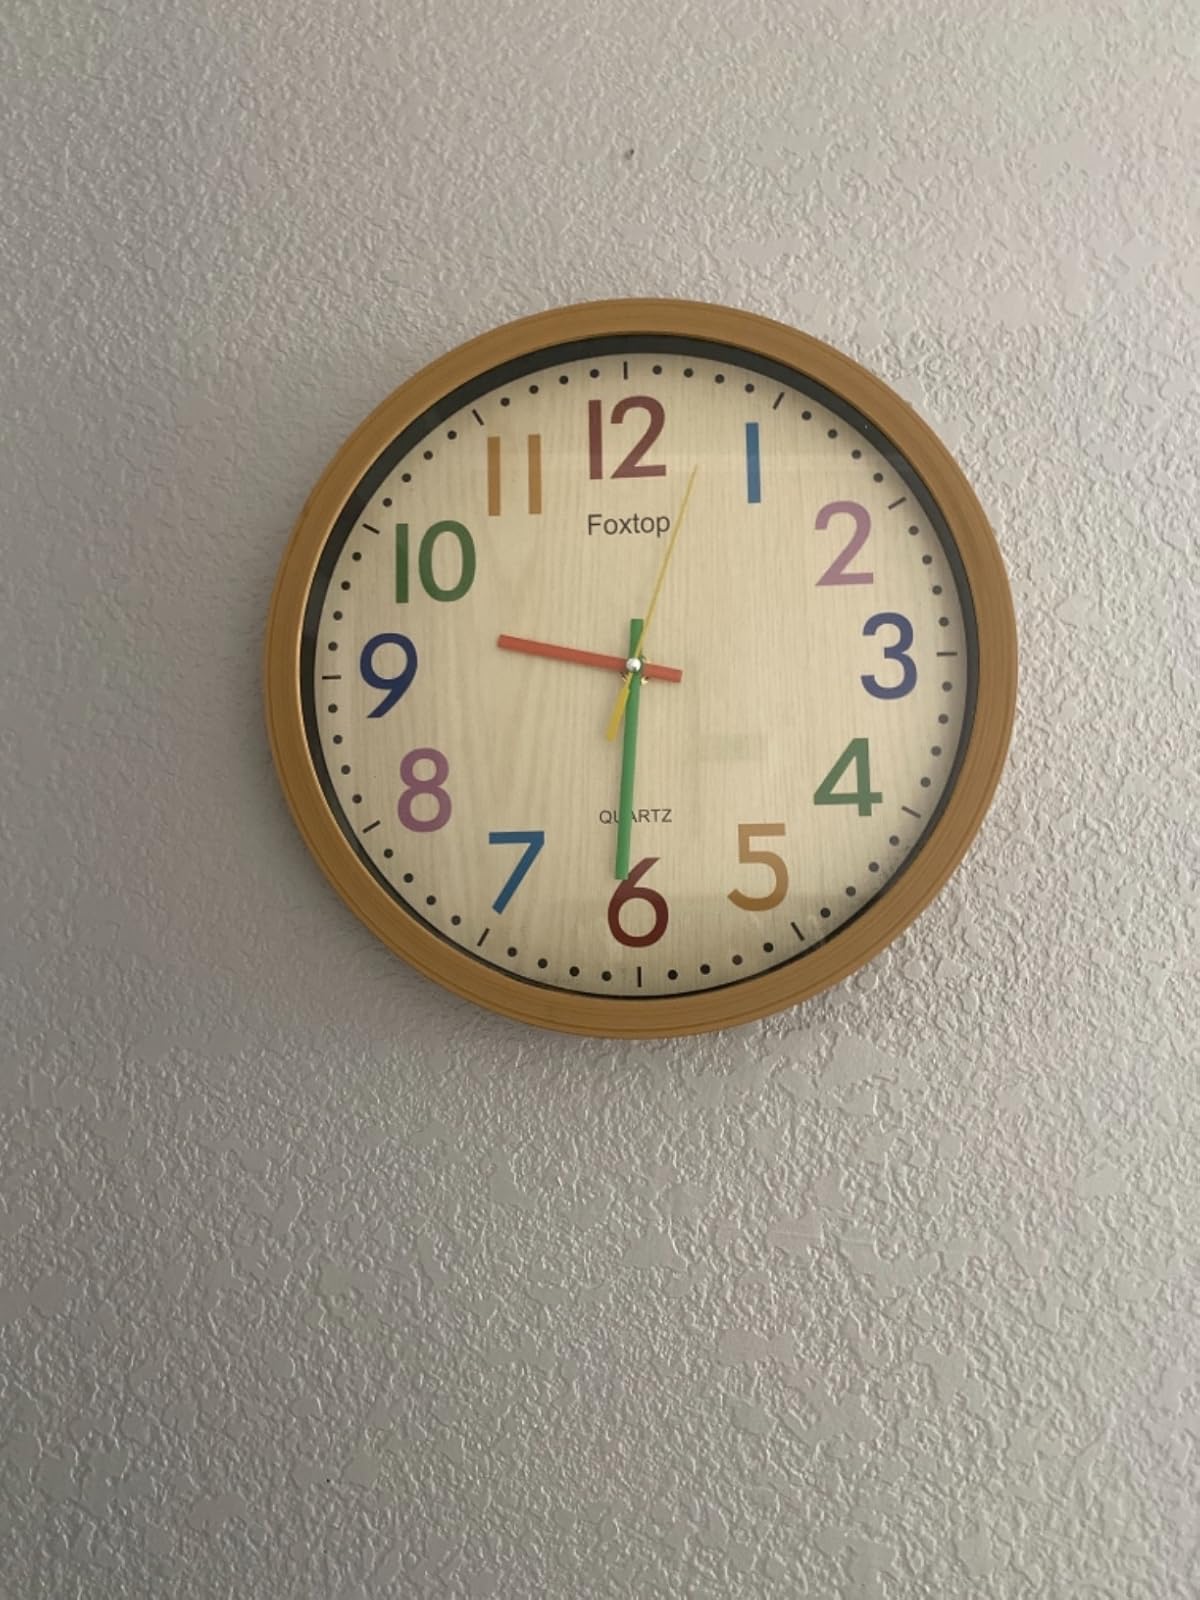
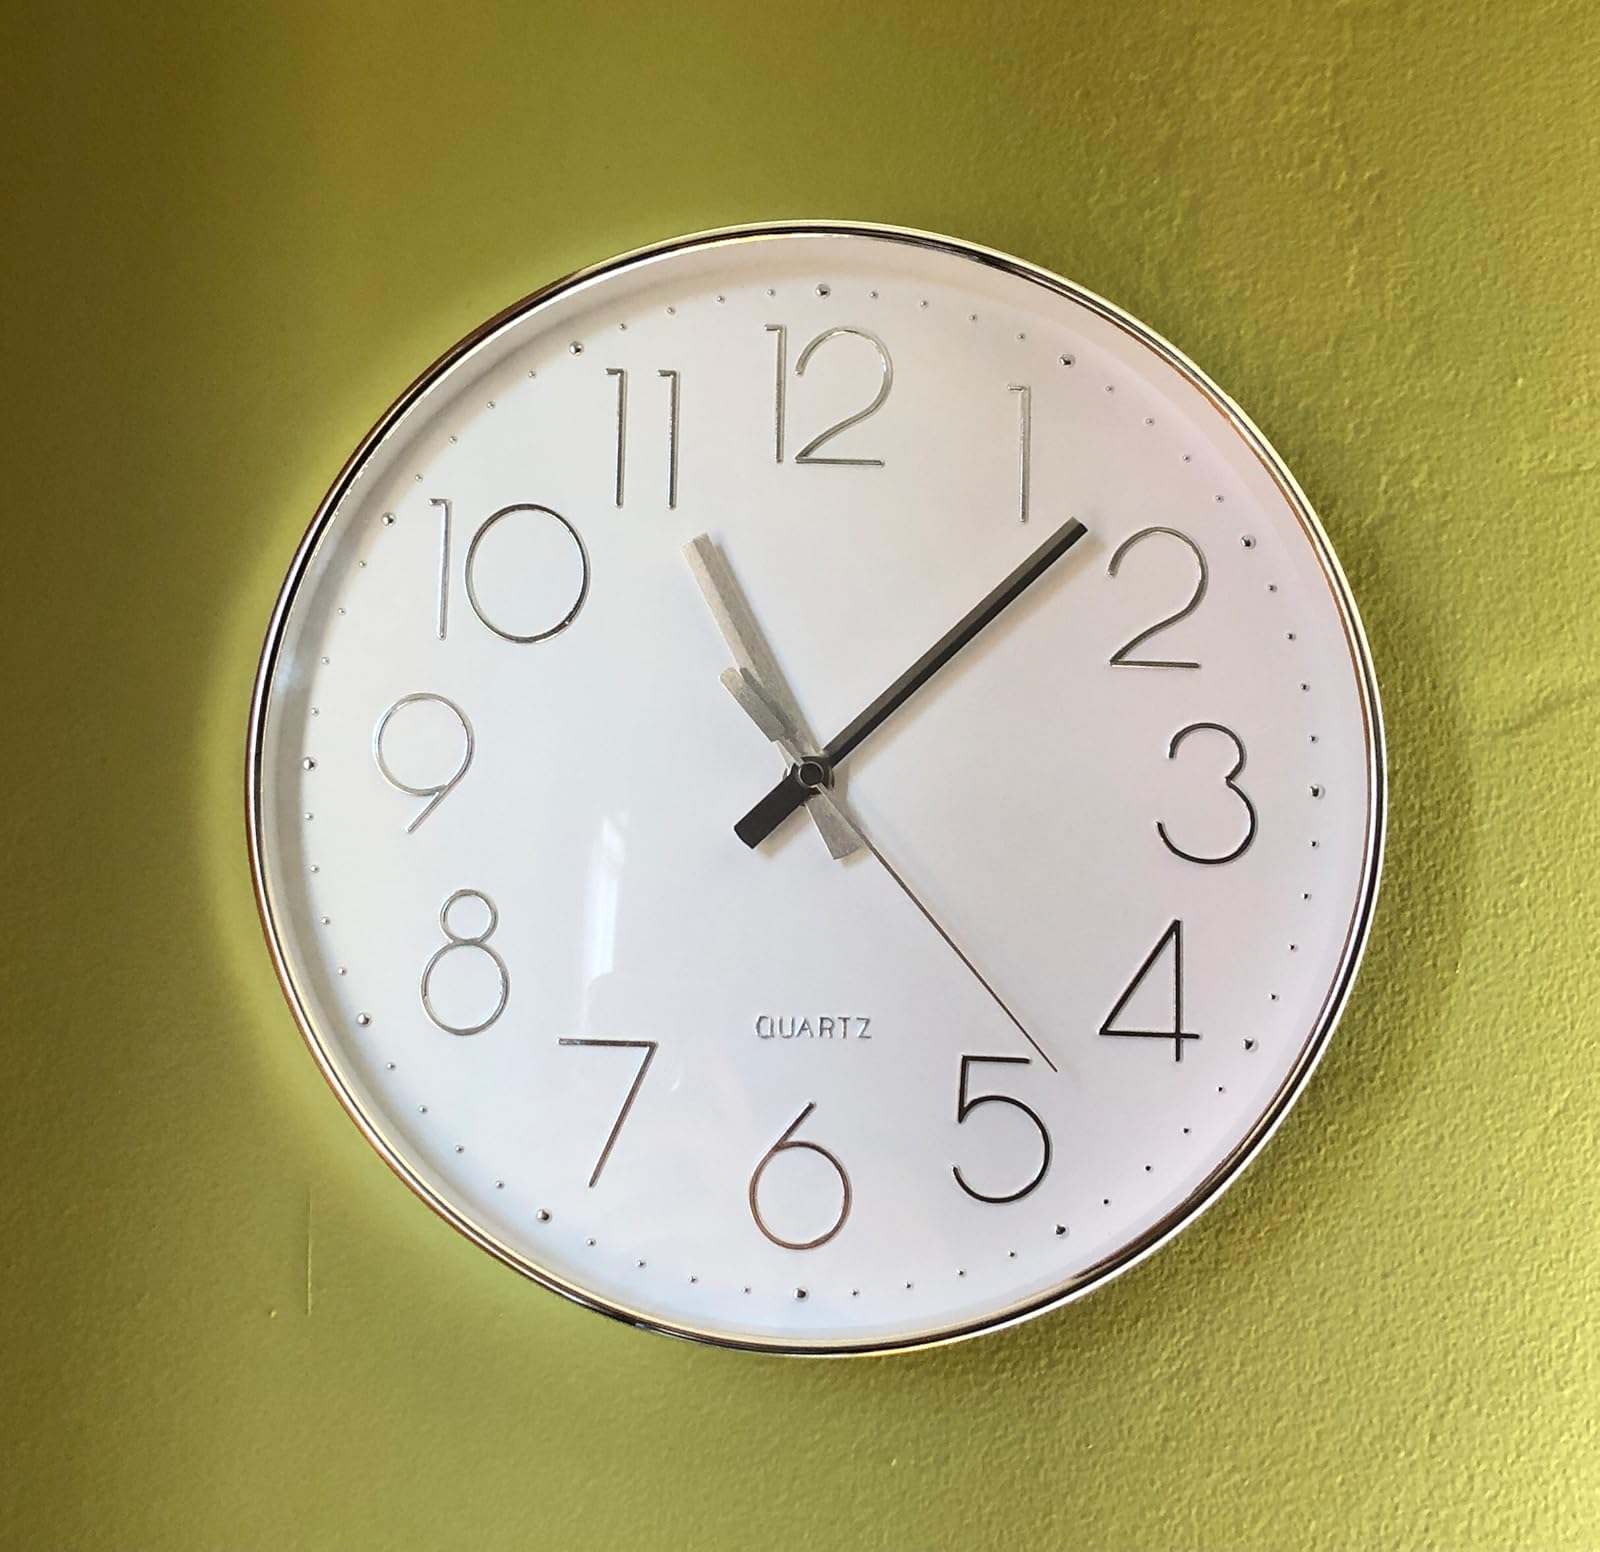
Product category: clock
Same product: no